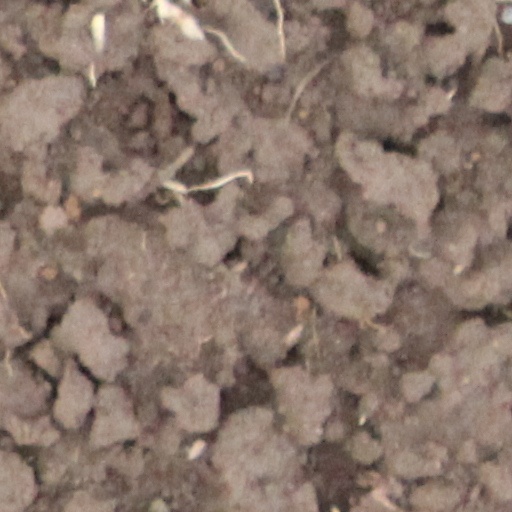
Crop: wheat